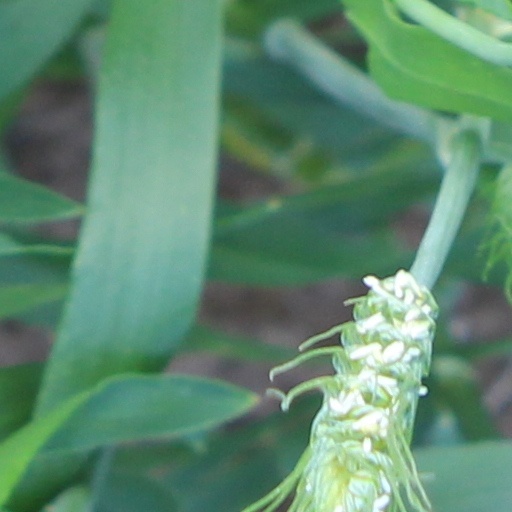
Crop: wheat